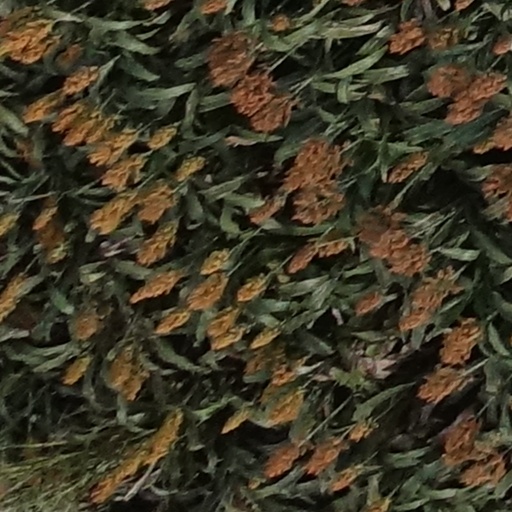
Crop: sorghum